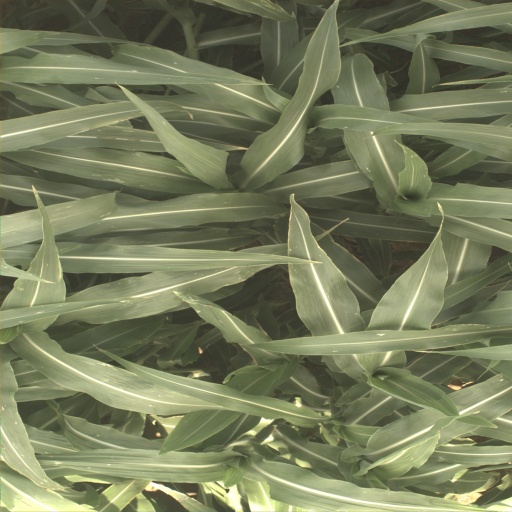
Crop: sorghum